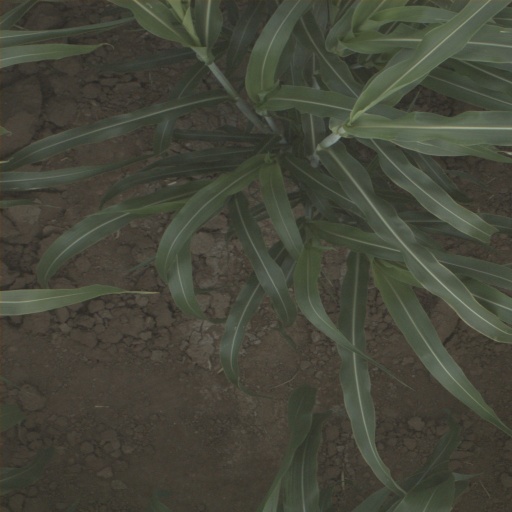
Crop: sorghum